Mrs H. Cartwright

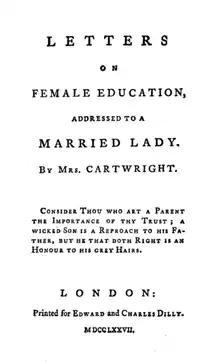
Title page for Mrs. Cartwright's "Letters on Female Education", 1777

Mrs H. Cartwright (fl. 1776-1787) was a novelist who also wrote a book of advice about educating girls.